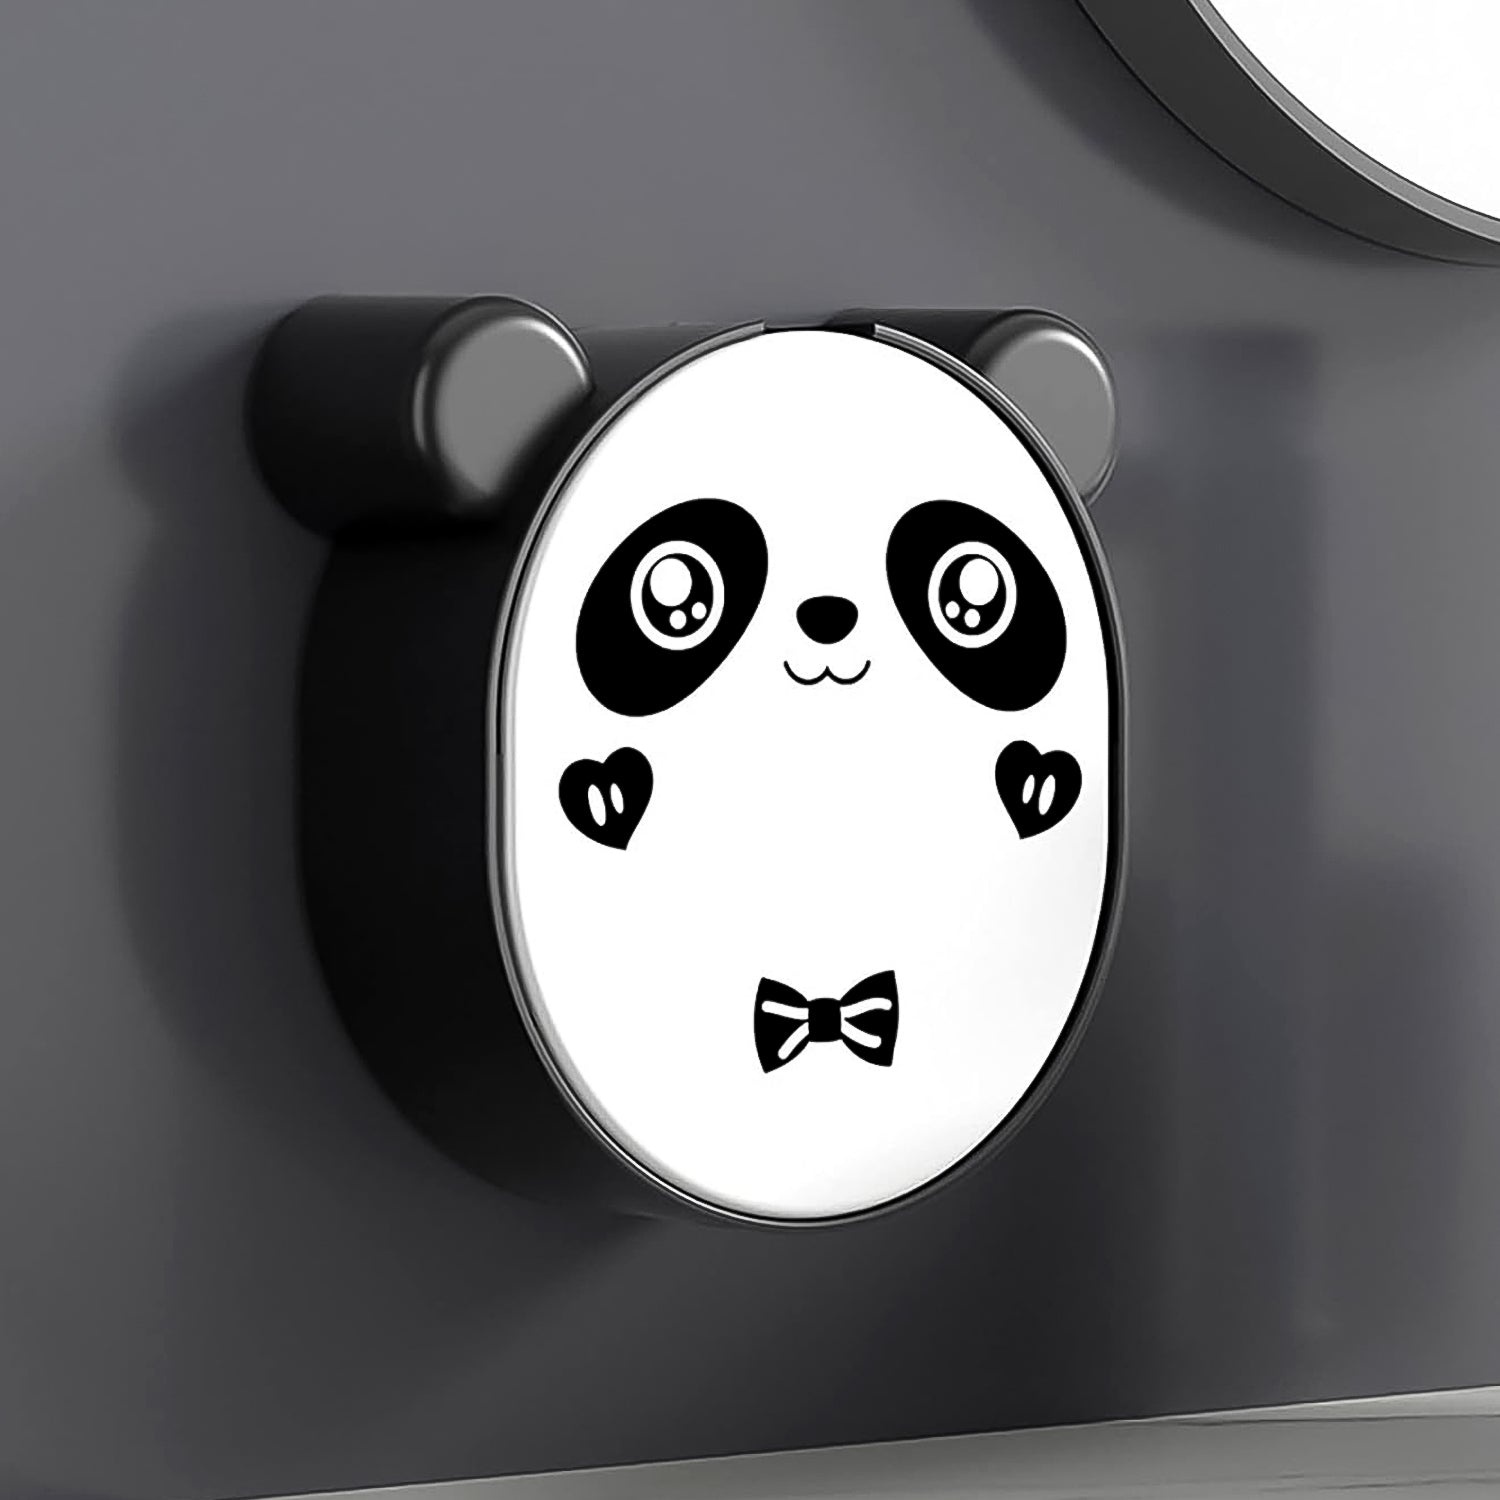
Plastic Cute Panda Soap Box – Wall Mounted Flip-Top Drain Soap Case (1 Pc)
Brand: Trendport
Plastic Cute Panda Soap Box – Wall Mounted Flip-Top Drain Soap Case | No Drilling, Waterproof Bathroom Storage Box for Soap, Towels & More (1 Pc) Description Elevate your bathroom’s charm and organization with this Cute Panda Flip-Top Soap Storage Box . Designed with a fun panda face and built for utility, this wall-mounted soap holder is more than just adorable – it’s durable, multifunctional, and space-saving. Ideal for storing soap bars, sponges, or even small towels, it features a flip-top cover for easy access and drainage slots to keep your soap dry and long-lasting. The no-punch, adhesive installation makes it perfect for any smooth wall surface – no tools, no damage! Key Features Adorable Panda Design: A fun and eye-catching addition to any bathroom, especially loved by kids and panda fans. Flip-Top Drain Soap Holder: Allows quick access to soap while the drainage design keeps it dry and clean. Multifunctional Storage: Use it for soap, razors, small towels, or other bathroom essentials. No-Drill Installation: Easy to mount with strong adhesive pads – no nails or tools required. Waterproof & Durable: Made from high-quality ABS plastic to withstand moisture and heat. Easy to Clean: Smooth surface allows for quick cleaning with just a cloth. Ideal for Use Bathrooms in homes, hostels, and dorms Children’s bathrooms or playful decor themes Washbasins and near bathtubs Compact spaces needing organized soap/towel storage Gifting for kids, housewarmings, or bathroom decor lovers Specifications Material: Premium ABS Plastic Mounting Type: Wall-mounted (No Punch) Capacity: Fits standard-size soap bars and light accessories Installation Surface: Tile, marble, glass, wood, and other smooth surfaces Included in Box: 1 Panda Soap Box + Adhesive Mounting Stickers Weight: Lightweight and portable Dimension :- Volu. Weight (Gm) :- 154 Product Weight (Gm) :- 81 Ship Weight (Gm) :- 154 Length (Cm) :- 12 Breadth (Cm) :- 12 Height (Cm) :- 5
Category: Home & Garden > Bathroom Accessories > Soap Dishes & Holders